Answer in natural language. Which point is closer to the camera taking this photo, point B  or point C? Choose between the following options: C or B
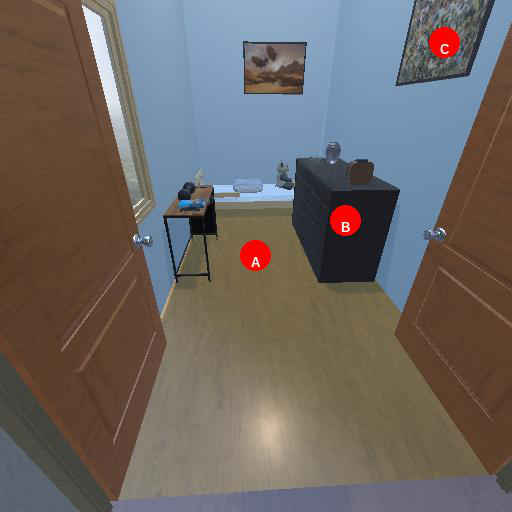
<answer>C</answer>